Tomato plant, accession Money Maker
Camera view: horizontal (90 deg, fisheye); turntable rotation: 0 degrees
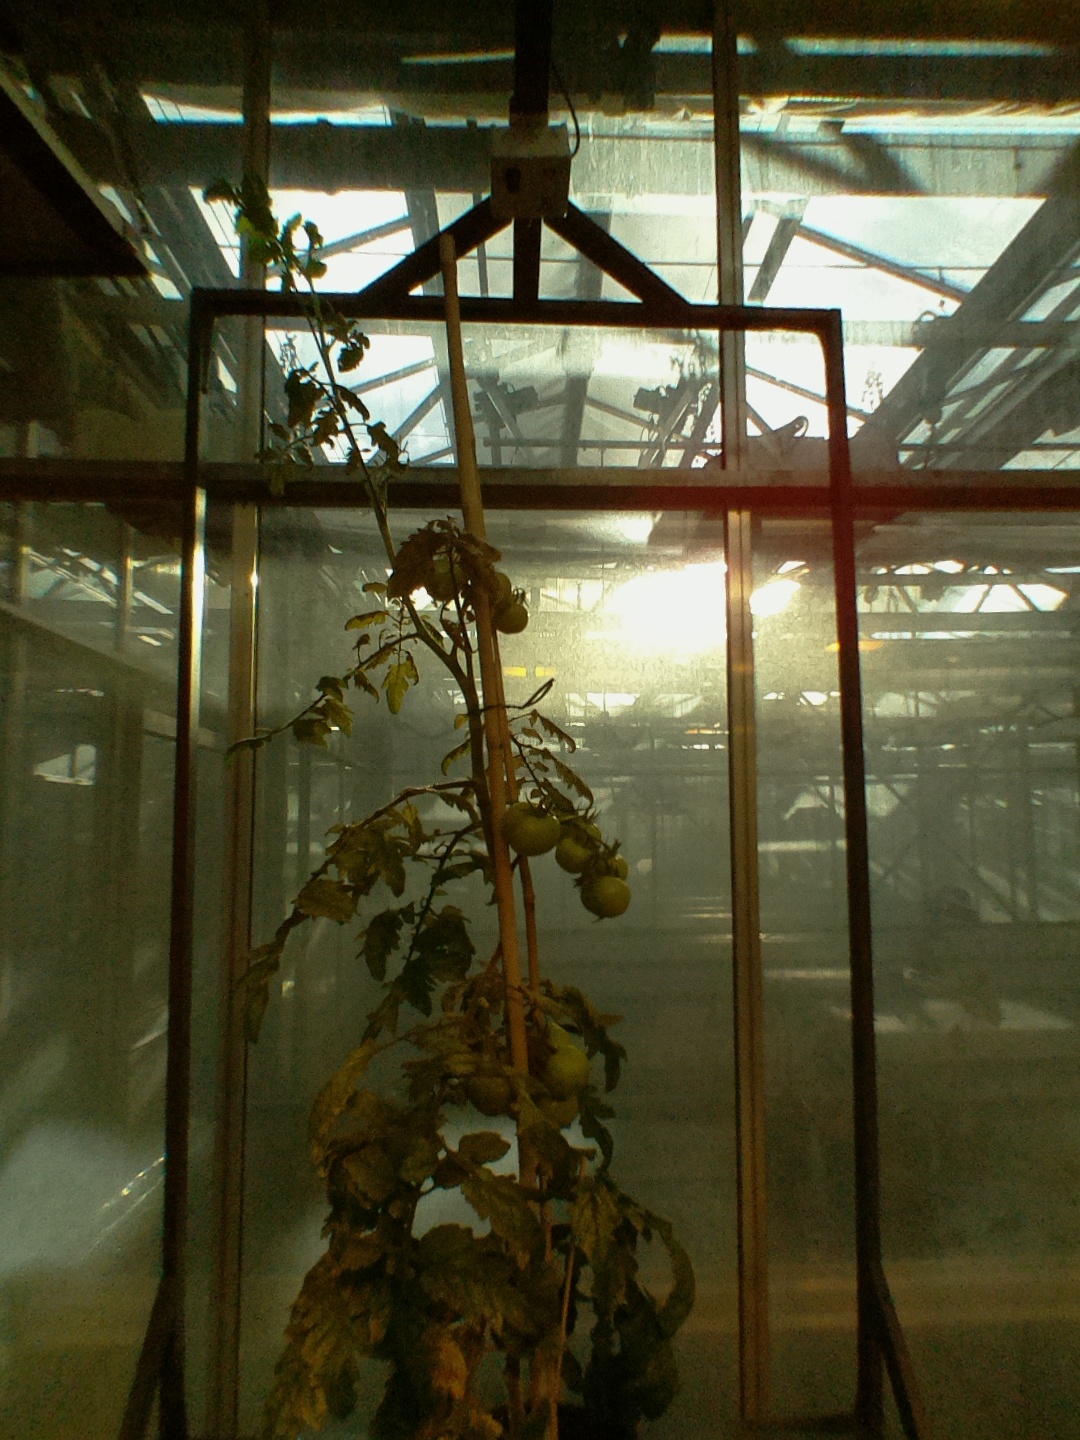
BBCH growth stage 76: 60%-70% of final fruit size